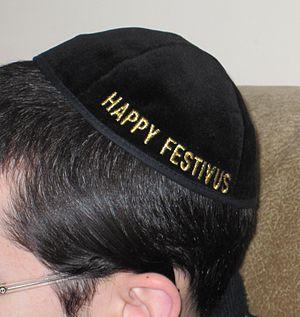
Seinfeld est une série télévisée humoristique américaine en 180 épisodes de 23 minutes créée par Jerry Seinfeld et Larry David et diffusée du 5 juillet 1989 au 14 mai 1998 sur le réseau NBC.